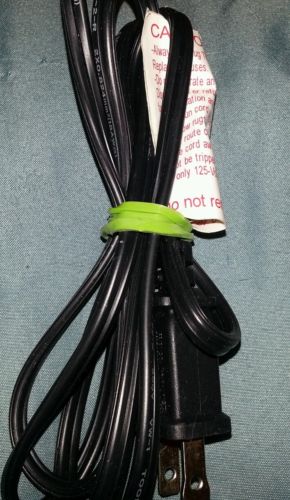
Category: fan